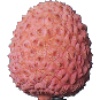
Label: lychee